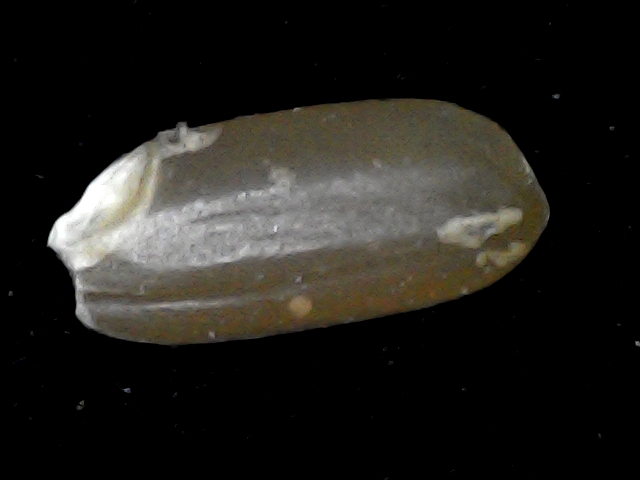
Rice variety: BD76